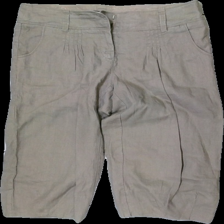
View: front
Type: Trousers
Category: Ladies
Brand: Kappahl
Colors: Brown
Material: 100% Cotton
Cut: Cropped
Size: 44
Season: All
Price range: 50-100
Recommended usage: Reuse
Description: brown cropped trousers